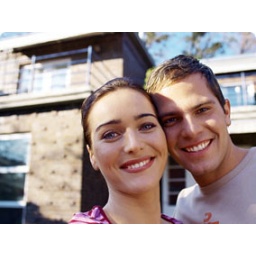
Man and woman standing cheek to cheek, smiling in front of a house